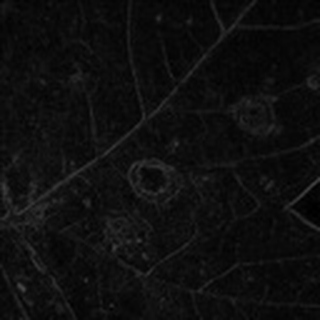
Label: cotton_target_spot